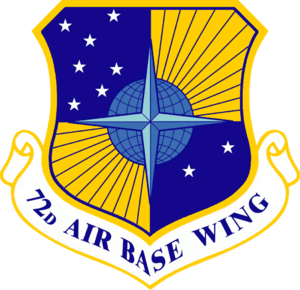
Voici une liste des installations de la United States Air Force.